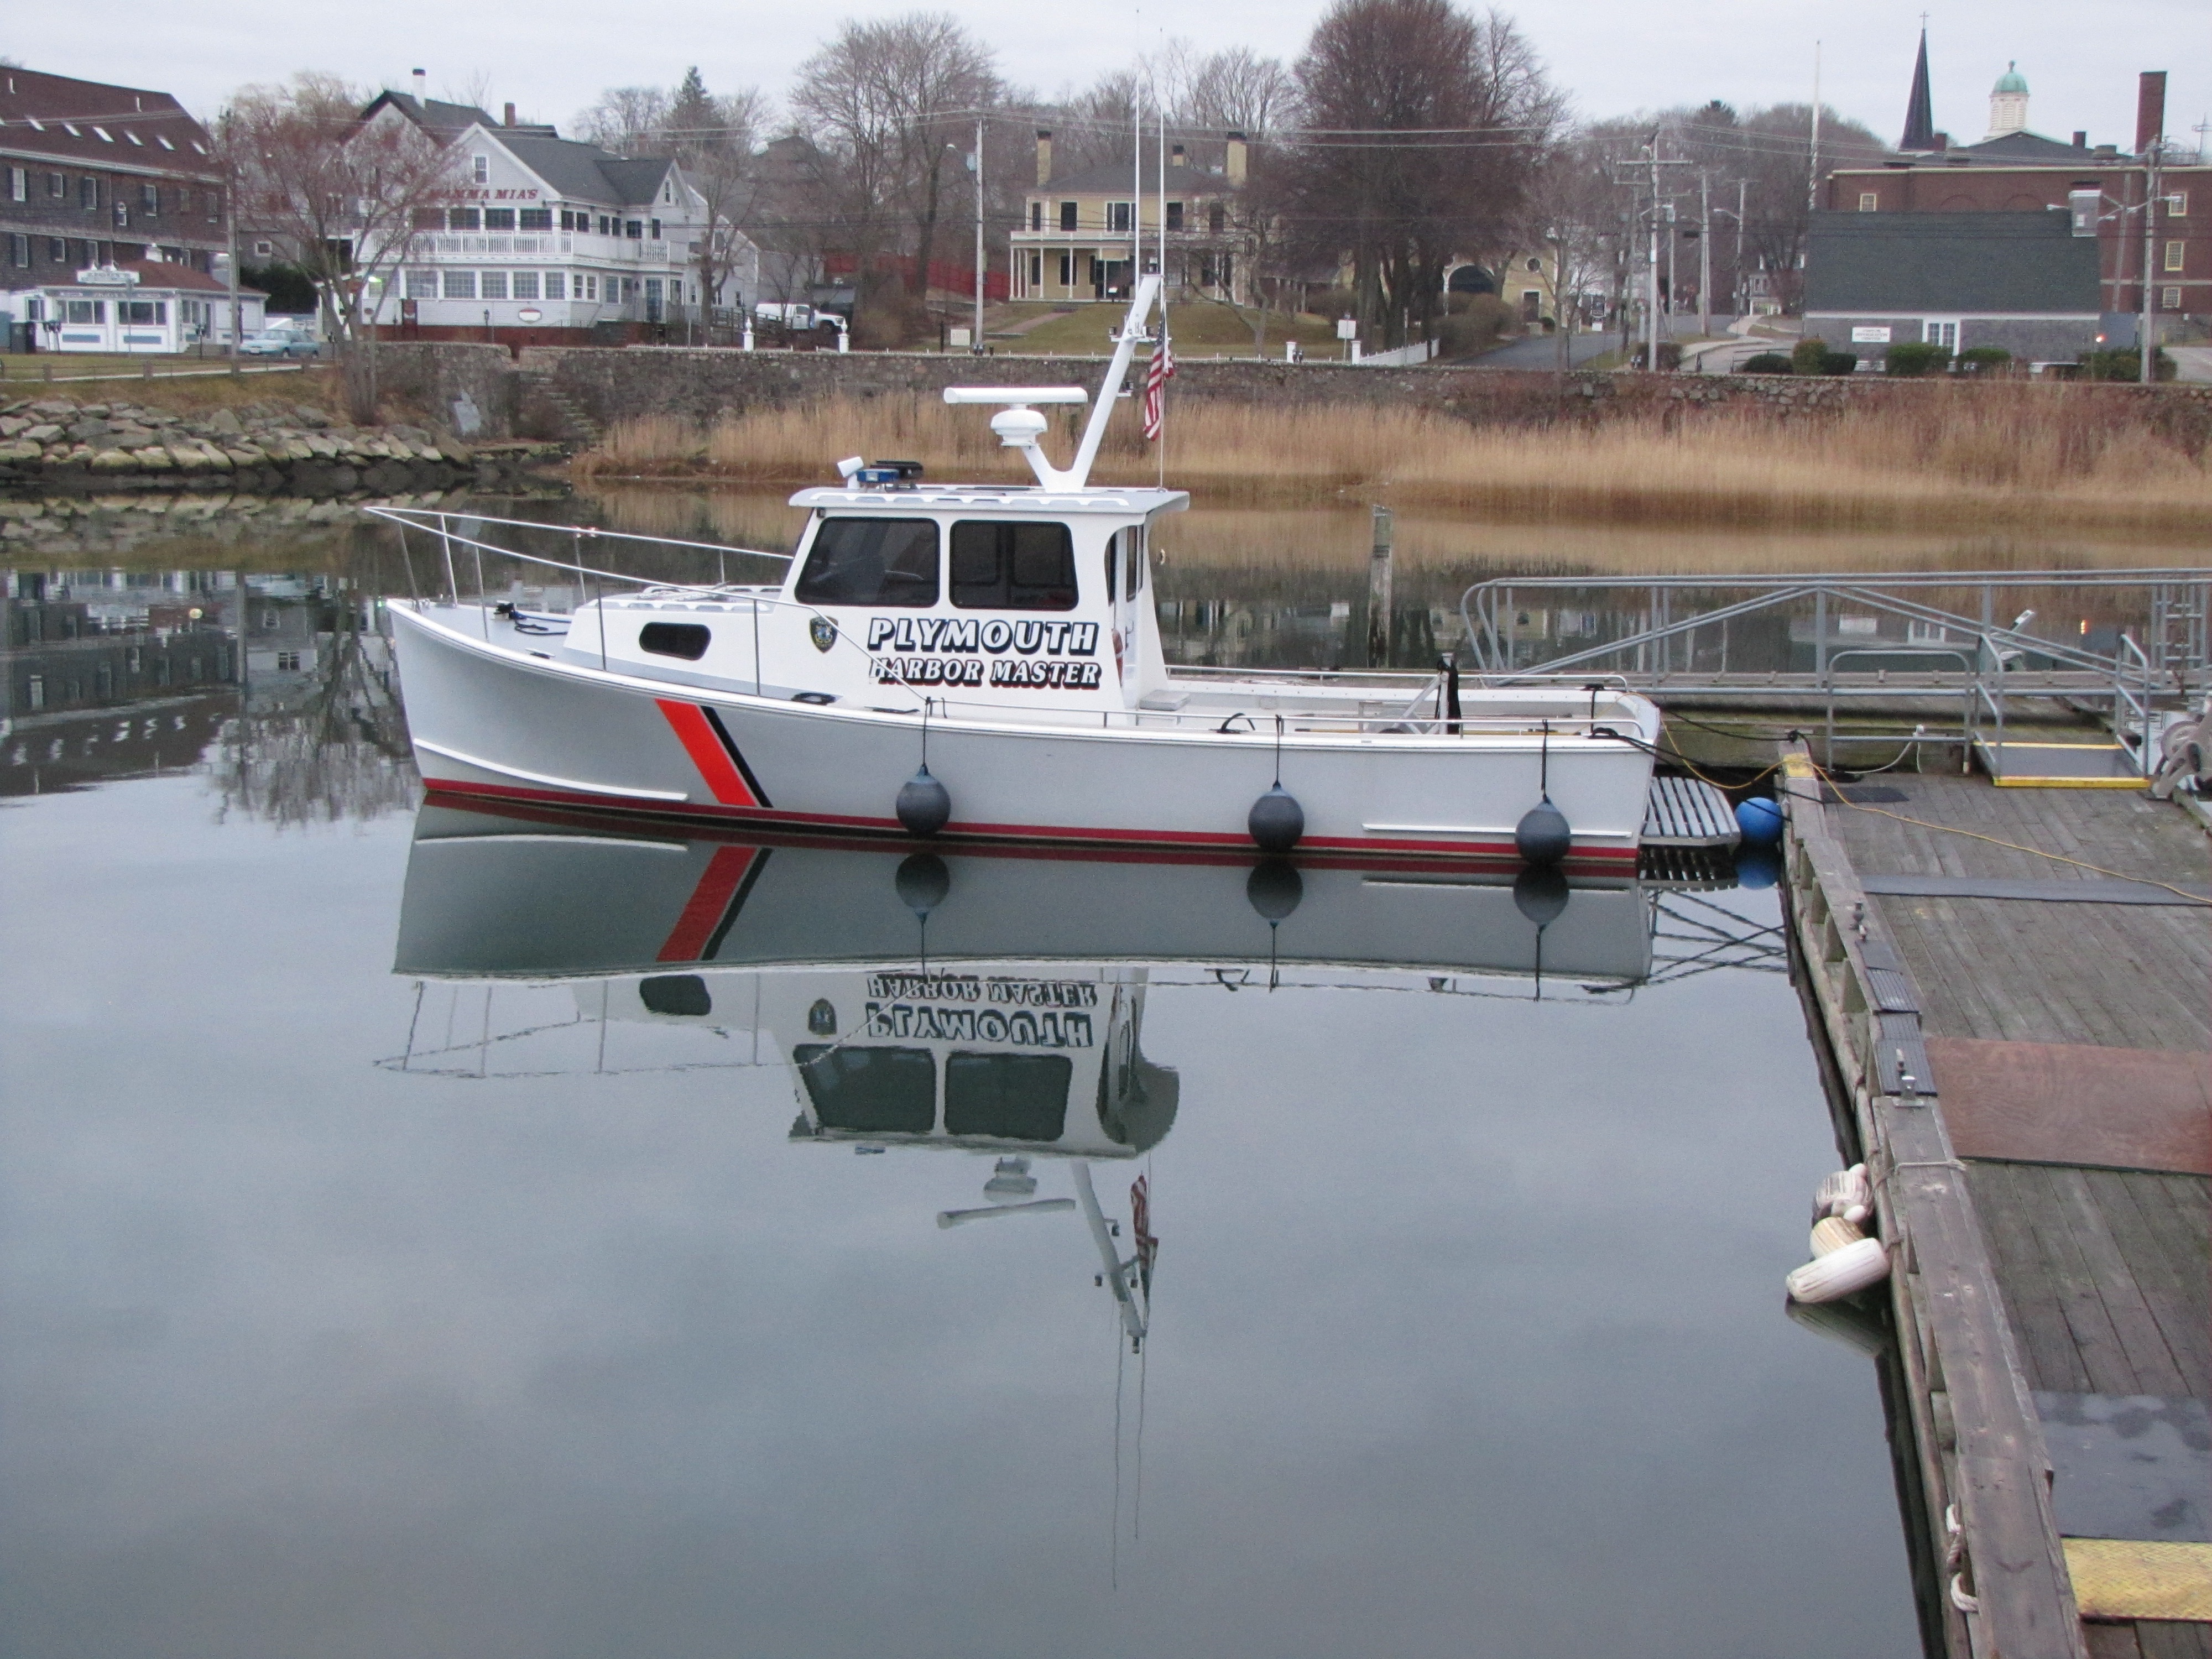
boat, pier, ship, aircraft, vehicle, aviation, mast, harbor, sailboat, plymouth, watercraft, rescue, coast guard